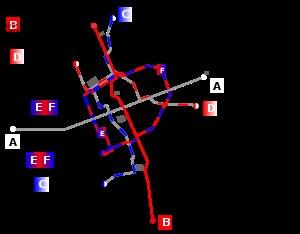
L'ancien tramway de Reims est un ancien réseau de tramway, initialement à traction hippomobile, puis à traction électrique, qui a circulé dans la ville de Reims de 1881 à 1939.